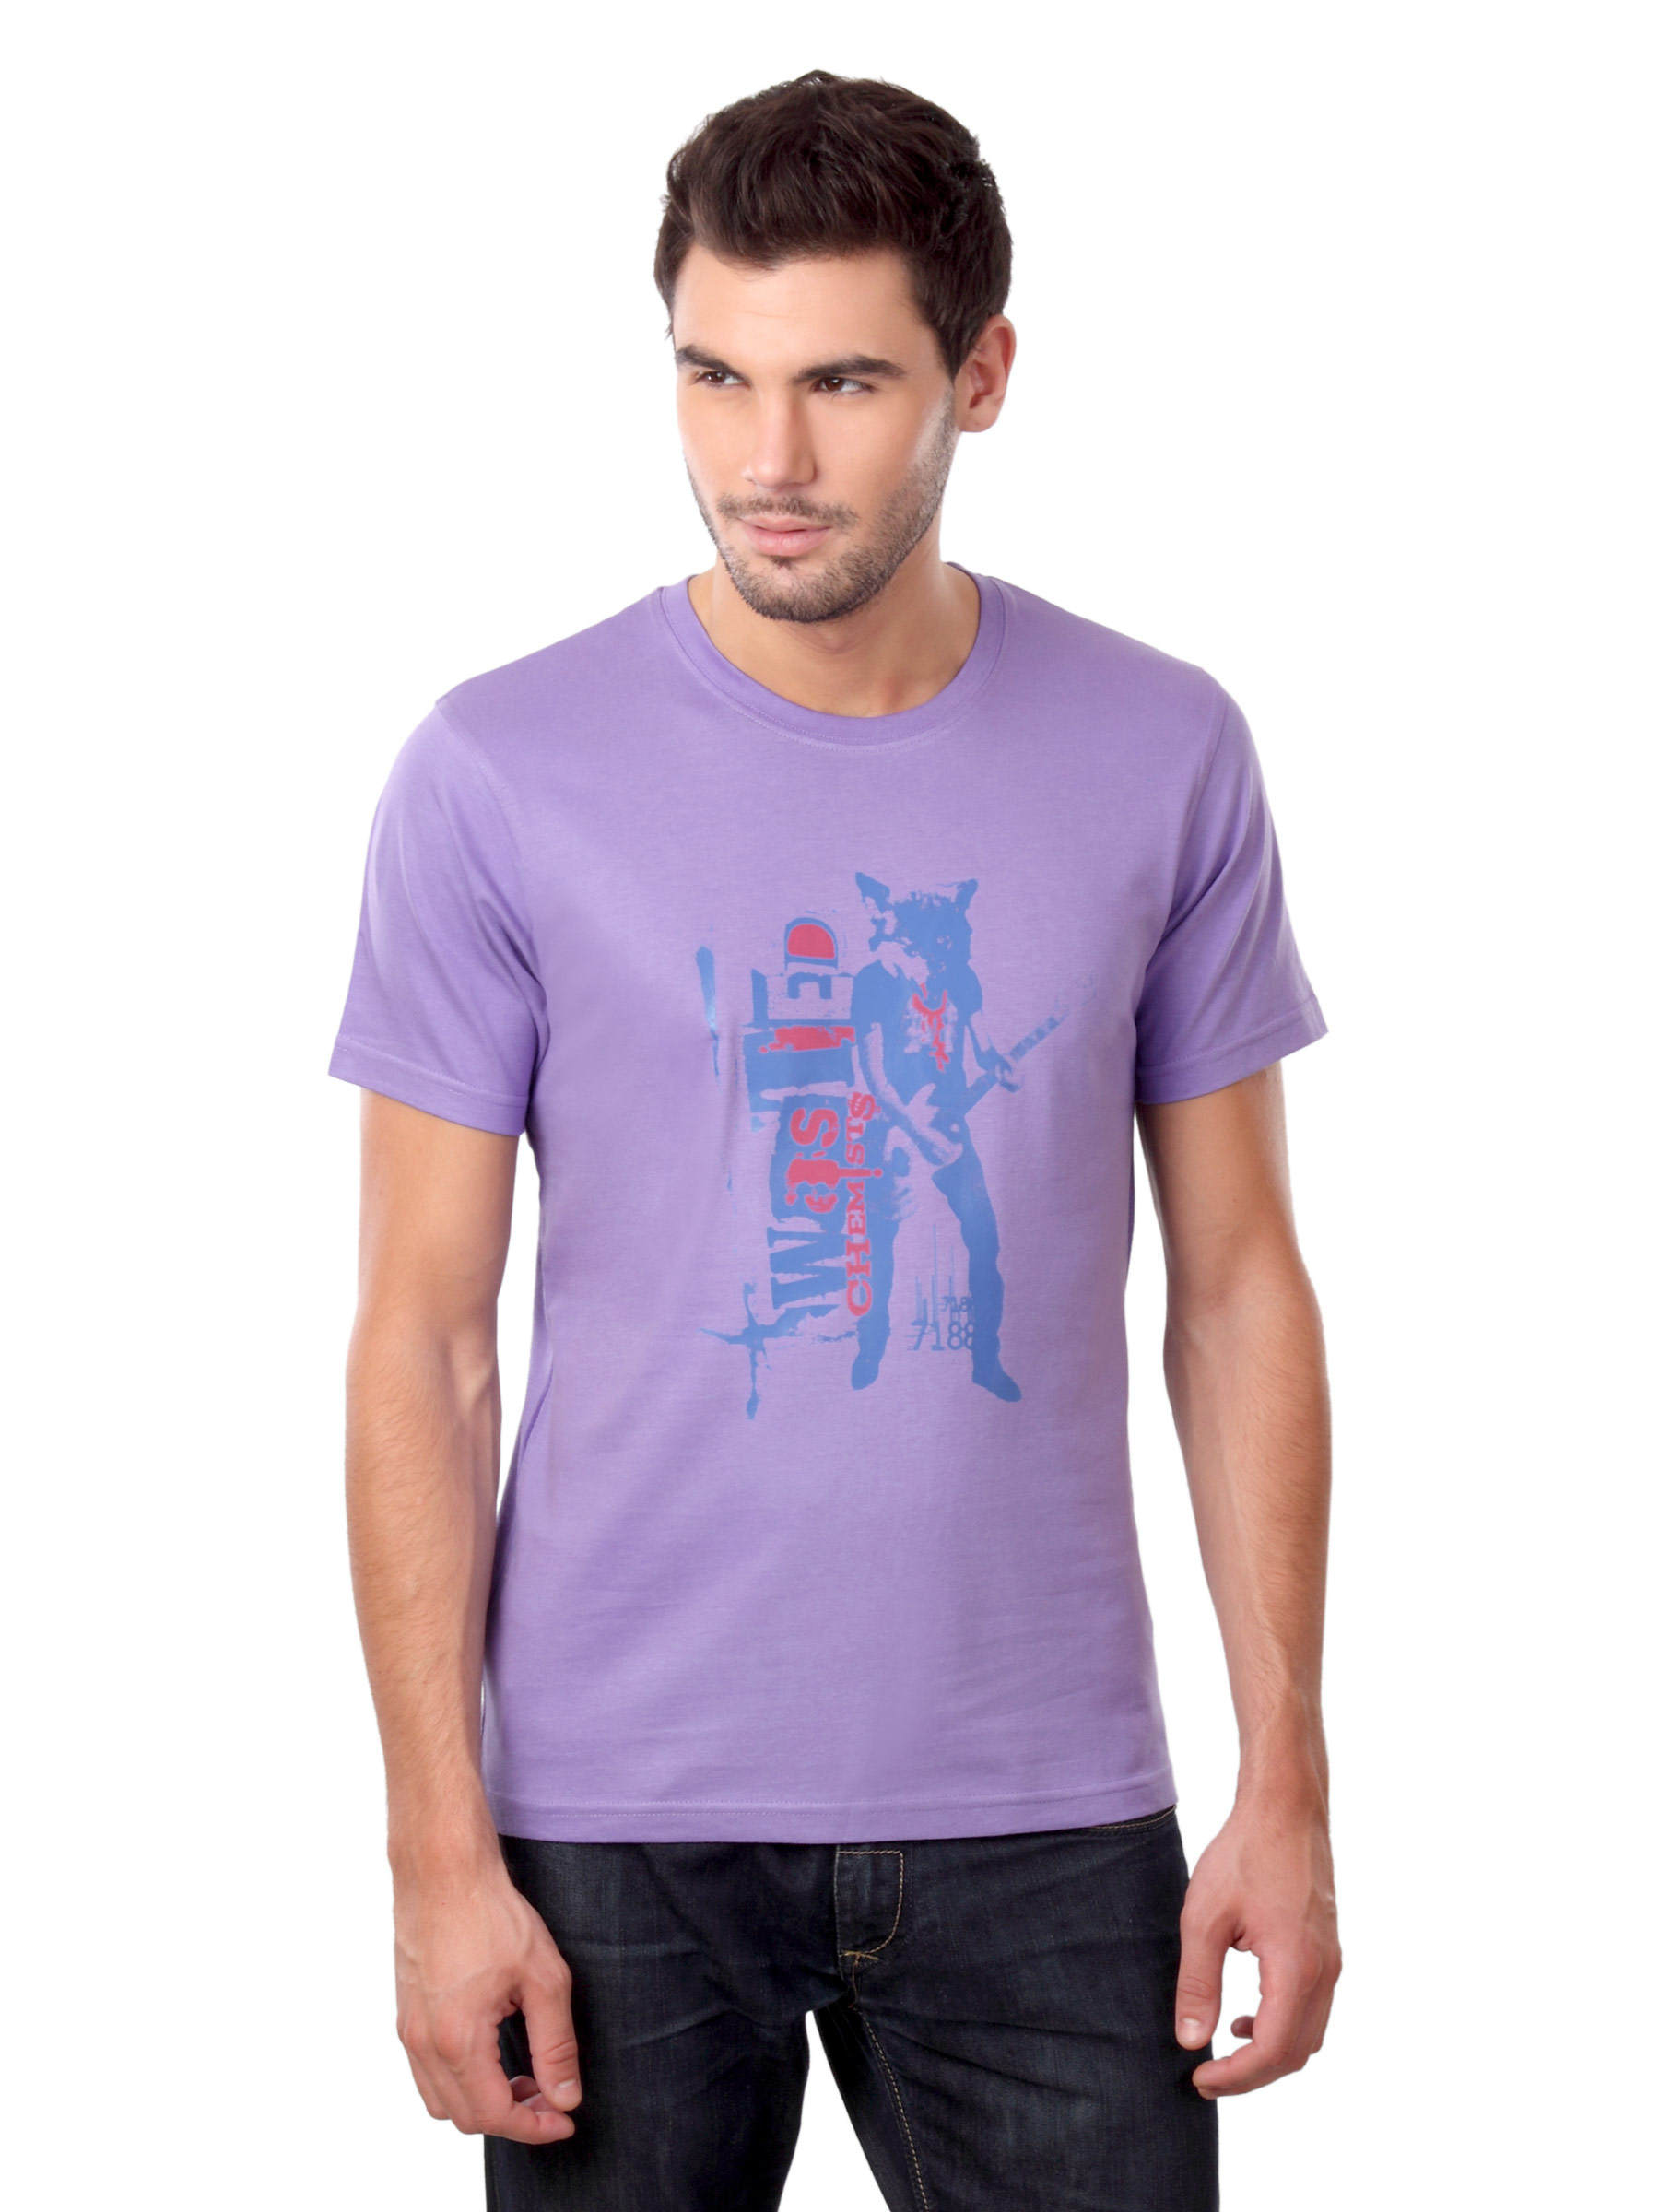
Myntra Men Wasted Purple T-shirt
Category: Apparel / Topwear / Tshirts
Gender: Men
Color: Purple
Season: Summer 2012
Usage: Casual